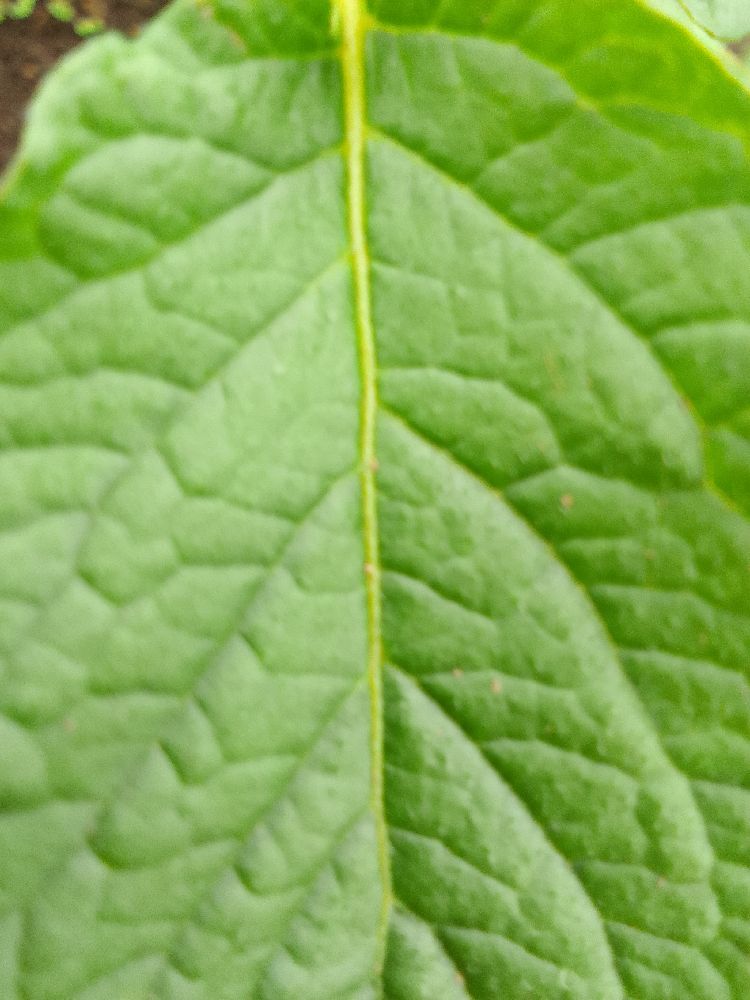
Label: Healthy